History of Sussex

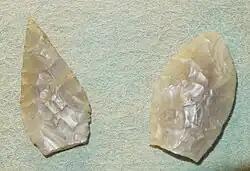
Neolithic flint arrowheads found near Selsey

Close to the River Ouse near Sharpsbridge, a polished axe, polished axe fragments, a chisel and other examples of Neolithic flintwork have been found. The fact that these implements were found close to the River Ouse suggests that some land clearance may have taken place in the river valley during the Neolithic period.